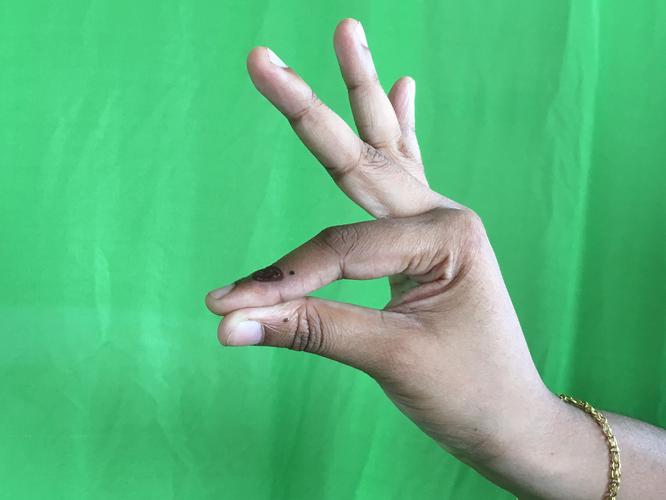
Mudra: Hamsasyam
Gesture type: single_hand